Massachusetts Senate's Middlesex and Suffolk district

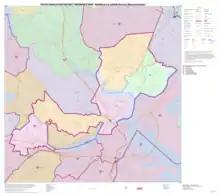
Map of Massachusetts Senate's Middlesex and Suffolk district, based on the 2010 United States census.

Massachusetts Senate's Middlesex and Suffolk district in the United States is one of 40 legislative districts of the Massachusetts Senate. It covers 6.4% of Middlesex County and 10.4% of Suffolk County population in 2010. Democrat Sal DiDomenico of Everett has represented the district since 2013.